Avon Bottoms Wildlife Area

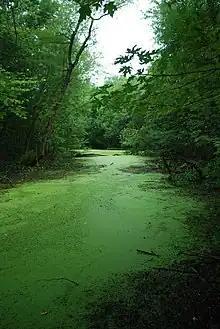
Swenson Wet Prairie

The Avon Bottoms State Natural Area is a unit of the larger wildlife area, and comprises of mostly floodplain forest.